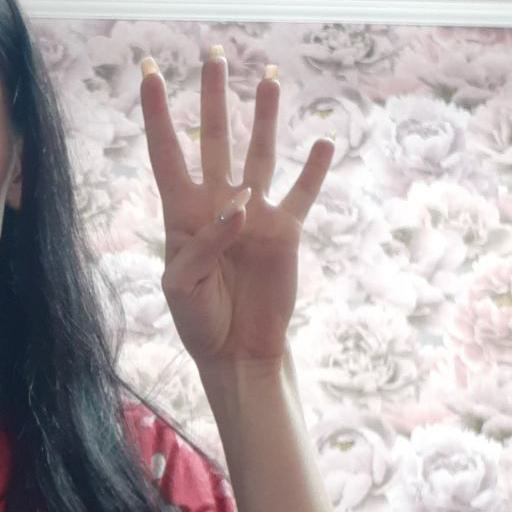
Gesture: four